Cacheu region

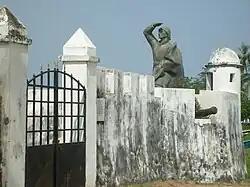

Cacheu is a low-lying coastal region and the low-lying coastal areas are periodically submerged during high tide. All the coastal regions have a maximum elevation of . The internal region has plains, which are interspersed with "rias". There are lot of meandering rivers, many of them forming estuaries in the coastal regions. The principal river, Cacheu, flows through the region. The climate is hot and tropical and the region has two seasons. The onset of summer is from December to May with April - May period having temperature ranges from to . The rainy season is usually from May to November. The region receives an average rainfall of around compared to the inland regions, which receive . The coastal regions are covered with Mangrove swamps, rain forest and tangled forest.